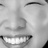
Emotion: happy